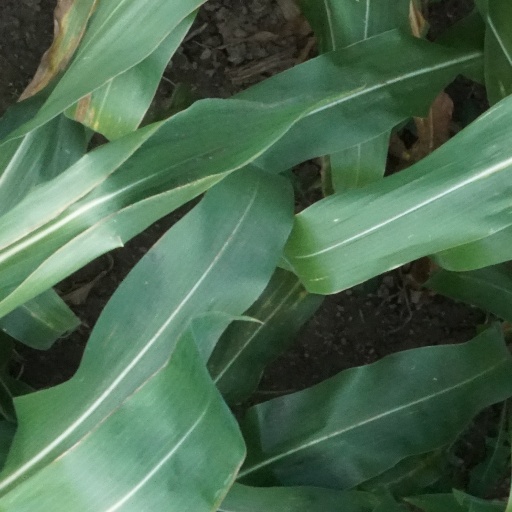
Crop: maize; corn